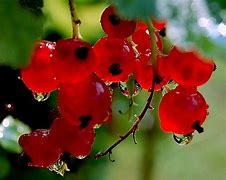
Label: redcurrant